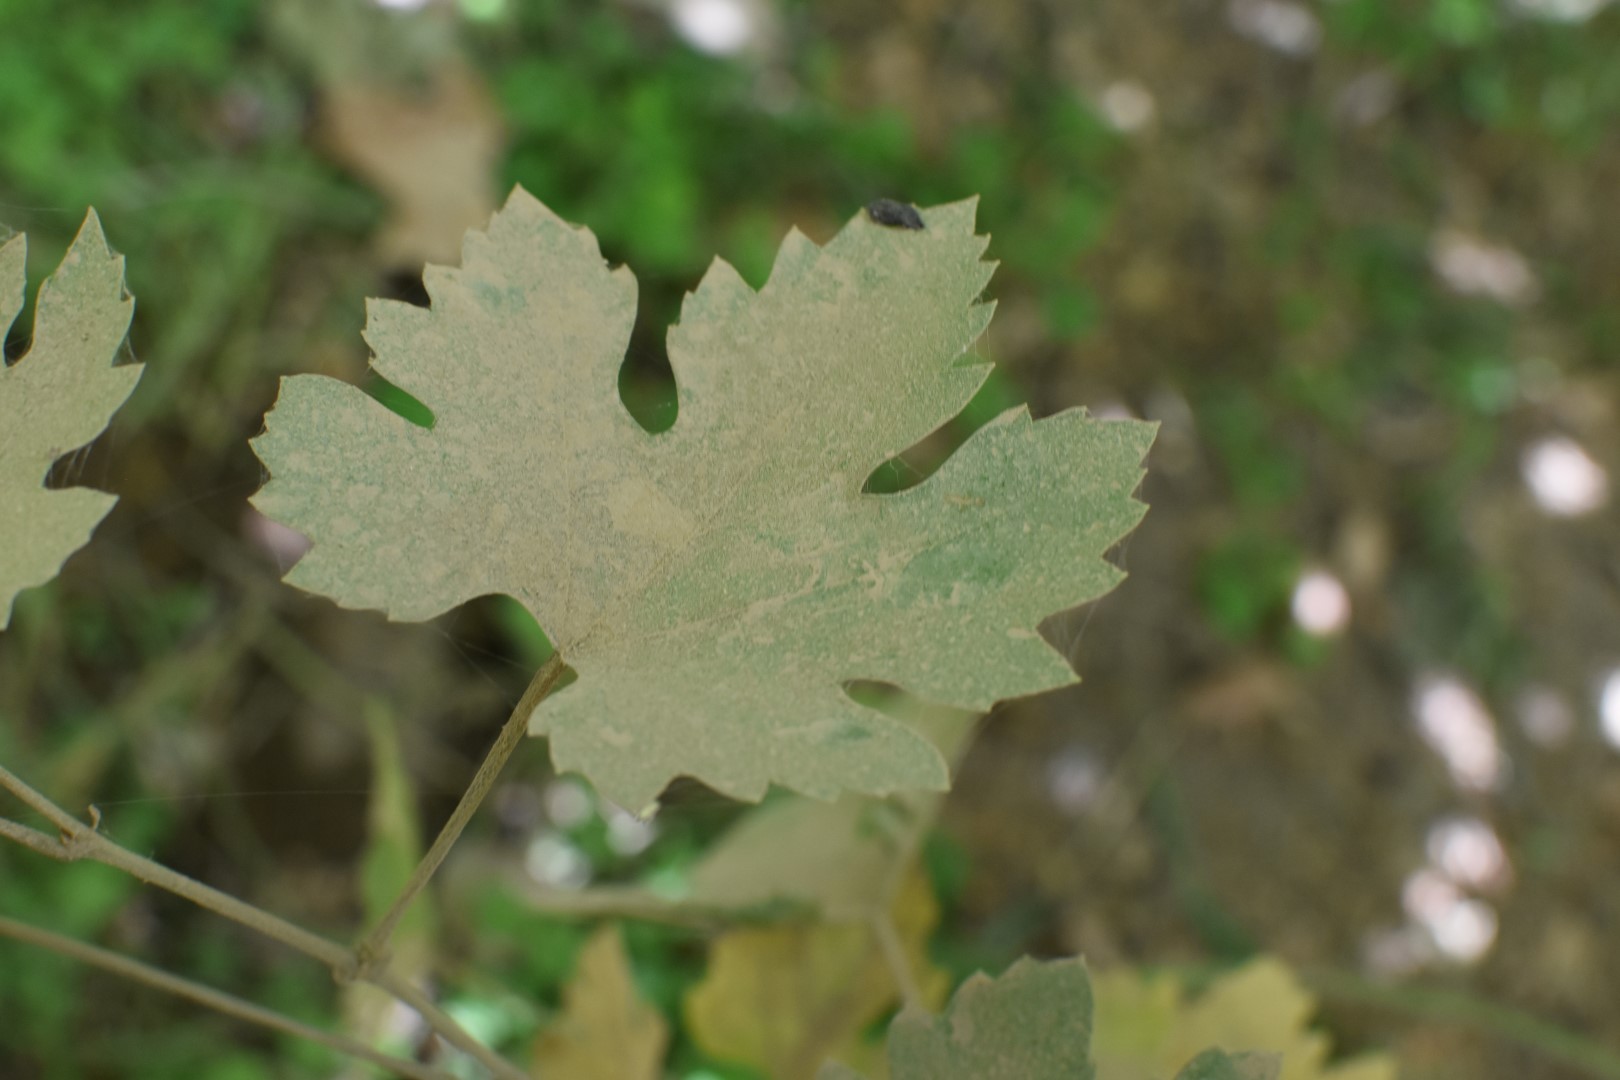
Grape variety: Riasi